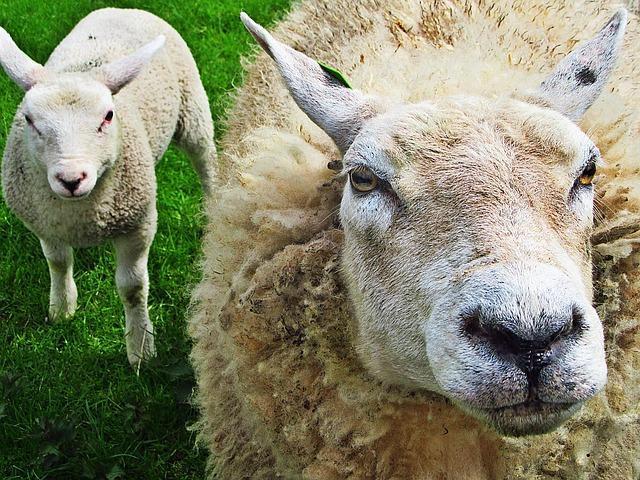
sheep